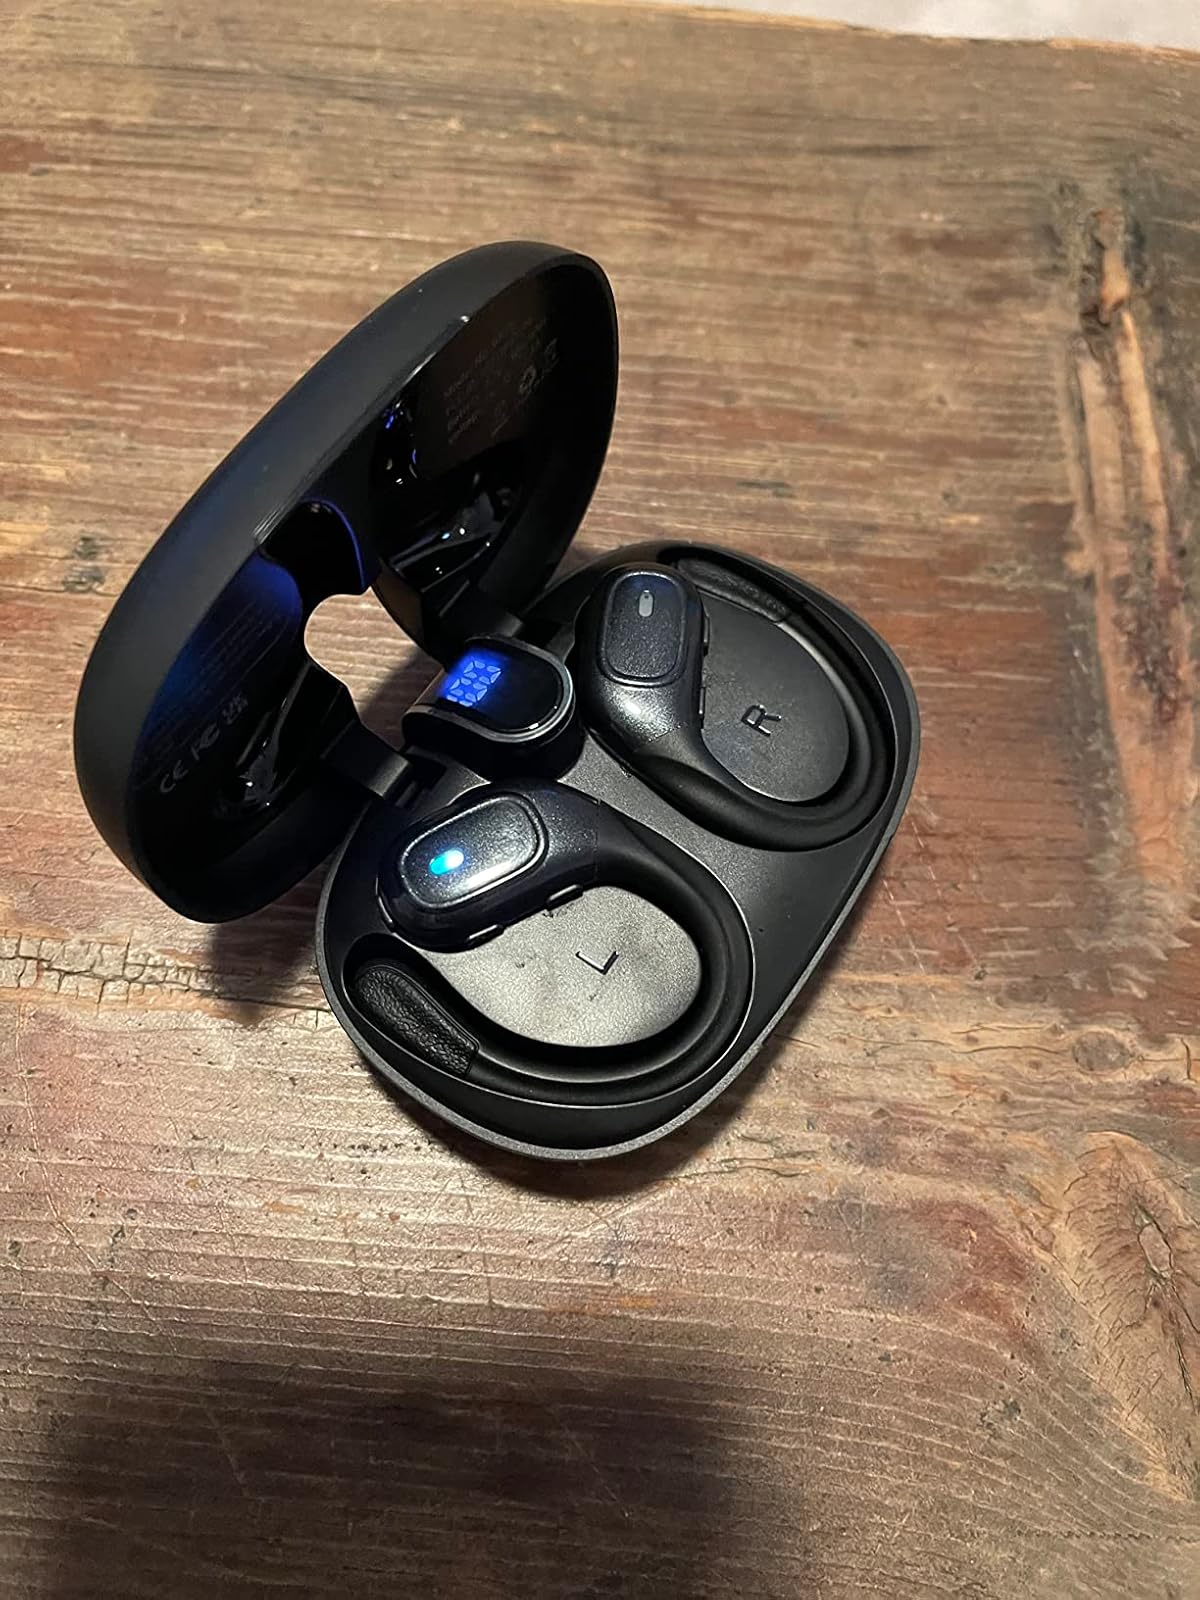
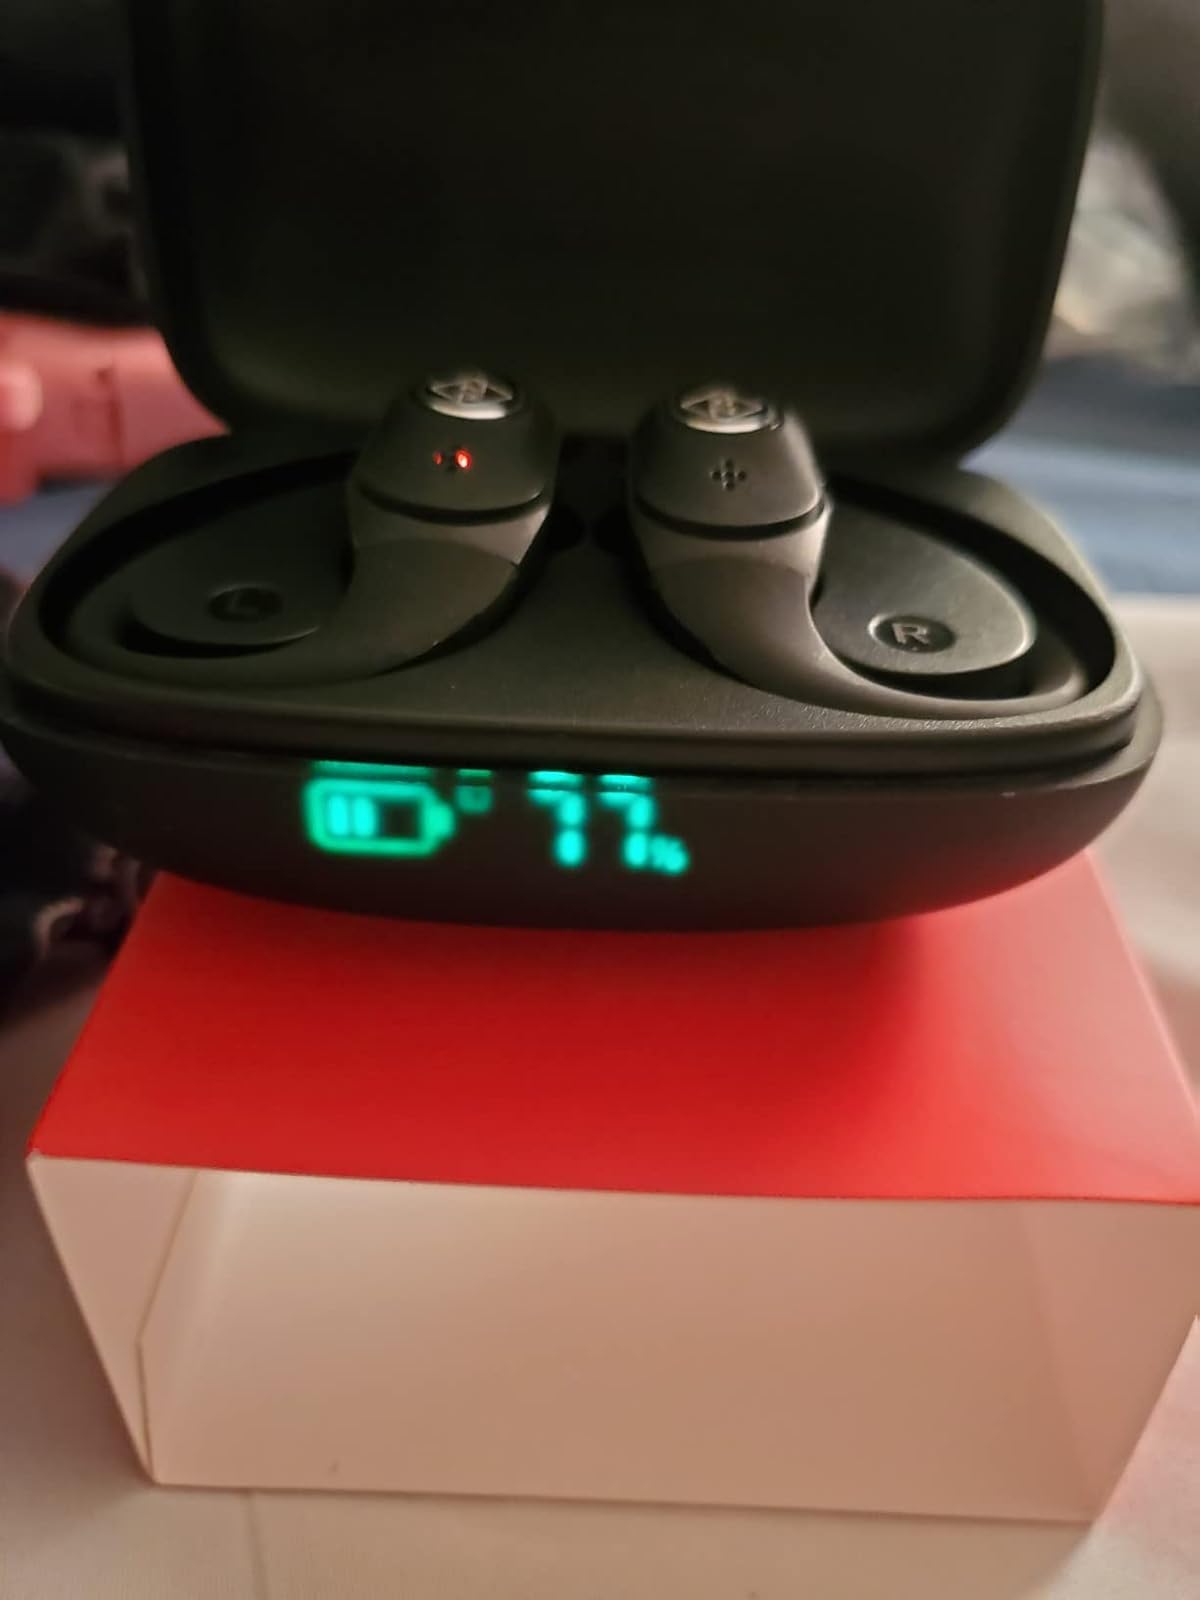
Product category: earbuds
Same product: no